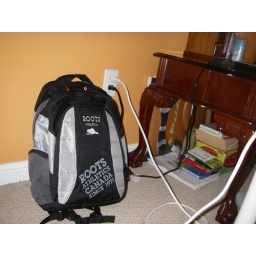
The floor by my table. I returned that bag and got a red/cream one. I did that painting behind the table.